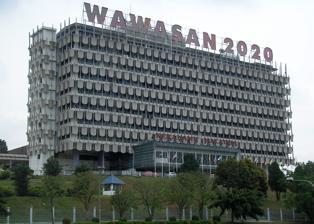
Building: Angkasapuri
Country: Malaysia
Year built: 1968
Malaysian federal building Angkasapuri The Angkasapuri building is prominently erected atop Bukit Putra, close to the Kerinchi stretch of the Federal Highway (Federal Route 2). General information Type Office and Broadcasting House Architectural style Modern architecture Location Lembah Pantai , Kuala Lumpur , Malaysia Address Department of Broadcasting Malaysia, Angkasapuri, 50614, Kuala Lumpur Coordinates 3°6′40.0″N 101°40′13.9″E / 3.111111°N 101.670528°E / 3.111111; 101.670528 Construction started 1966 Completed February 1968 Owner Radio Televisyen Malaysia (RTM) Technical details Floor count 8 Design and construction Architect(s) Ronald Pratt Architecture firm BEP Akitek Angkasapuri is the main governmental building for Malaysia 's Ministry of Information and it is also the headquarters for Radio Television Malaysia (RTM) located in Lembah Pantai , Kuala Lumpur , Malaysia . History Pre-Angkasapuri (1946–1968) Radio RTM was established as Radio Malaya operating out of Singapore on 1 April 1946. Upon Malayan independence in 1957, RTM was split into two stations, with Radio Singapura taking over in Singapore while Radio Malaya moved to Federal House, Victory Avenue, Kuala Lumpur , going on air from the new location on 1 January 1959. Radio Malaya became Radio Malaysia on 16 September 1963 upon the formation of Malaysia. Before moving into the Federal House, Radio Malaya's Kuala Lumpur activities included the setup of main office in Oriental Building at Java Street (now Jalan Tun Perak ) and a temporary recording studio in Tang Ling Hospital at Young Road (now Pesiaran Raja Chulan). Television Television broadcasts were launched on 28 December 1963, at Dewan Tunku Abdul Rahman (now the Malaysian Tourist Information Centre or MATIC), along Jalan Ampang , Kuala Lumpur . Angkasapuri (1968–present) Malaysia's new broadcasting centre, named "Angkasapuri" began construction in 1966 and was complete by February 1968. Angkasapuri was officially opened by the first Prime Minister of Malaysia , Tunku Abdul Rahman on 17 February 1968. Tunku Abdul Rahman in his speech called the main building at that time as "the most beautiful" of all government buildings in the country, while the then-Information Minister Senu Abdul Rahman in his speech called the building as a symbol of "determination of the country to uphold truth, and freedom of thought, expression and religion" when comparing that to the Parliament building which has a similar symbolisation. The beginning of the broadcast in Angkasapuri began on 6 October 1969 while the studios in Jalan Ampang would broadcast the final broadcast with the song " Negaraku ", the national anthem of Malaysia on the same day. Wisma Televisyen, or Wisma TV, housing RTM's TV division opened on 6 November 1969. Radio Malaysia became Rangkaian Nasional on 1 January 1971 and became the nation's first 24-hour radio station. Wisma Radio, hosting the RTM Radio network studios, opened on 9 May 1972. RTM began colour TV transmissions for the States of Malaysia in December 1978, in conjunction with the state broadcaster's fifteenth TV anniversary. The first colour programme broadcast was Puspawarna. Colour TV programmes to Sabah and Sarawak began in August 1980. Angkasapuri created history when a giant national flag measuring 85.3 meters long and 24.3-meters wide, using 60 rolls of fabric was unfurled by 500 employees of the Ministry of Information . The giant flag was raised for 10 minutes starting at 09:00 local time and it was witnessed by 5000 of the ministry's staff on 1 January 1988. The earth-satellite complex opened in 17 December 1988, costing RM 3 million. 2012 saw the addition of Wisma Berita RTM, containing RTM's newsroom, to the Angkasapuri complex. It was inaugurated by the then- Malaysian Minister of Information, Communication, Arts and Culture , Dato' Seri Utama Dr. Rais Yatim on 6 June 2012. Angkasapuri Media City On 26 October 2022, the ninth Prime Minister of Malaysia, Datuk Seri Ismail Sabri Yaakob launched a new media city building in the complex named the Angkasapuri Media City ( Malay : Angkasapuri Kota Media ). Structure Angkasapuri Broadcasting Centre is located in the jurisdictional area of Kuala Lumpur City Hall . The building was erected with a height of 10-floors above an area of about 33 acres, at the junction of Kuala Lumpur - Port Klang Federal Highway and New Pantai Expressway (NPE). The main entrance of the complex faces the NPE. It has the following structures: Main Building – administration building for the Broadcasting Department . Wisma Televisyen – houses RTM's TV division. Wisma Radio – RTM's radio division. International Broadcast Centre ( IBC ) – Opened on 24 August 1998, RTM's engineering department and other departments are located here, in addition to international shortwave radio broadcasts. It served as the International Broadcast Centre of the 1998 Commonwealth Games , with RTM being the event's host broadcaster. Wisma Berita RTM is home to RTM's newsroom. Auditorium Perdana – home to major live broadcasts. Auditorium P. Ramlee – the secondary concert venue, named after the late artist, P. Ramlee (1929 - 1973). Tun Abdul Razak Institute for Broadcasting and Information ( IPPTAR ) – Selangor state radio station, Selangor FM and headquarters of Asia-Pacific Broadcasting Union , which RTM is one of its members are located here. Transportation Car Federal Route 2 Federal Highway - Kuala Lumpur to Port Klang . New Pantai Expressway - Angkasapuri is located near the beginning of this expressway, which goes all the way to Subang Jaya . Public transportation Angkasapuri lends its name to the KD02 Angkasapuri KTM station , located just across the NPE from the complex's main gate. It is linked by a pedestrian bridge. Incidents On 20 July 1971, Mohamed Said Manoh, a 24-year-old soldier was fined $500 (RM2,360) and sentenced to three months of jail for abusing his military authority by assaulting a clerk, Wang Chui Chong at the Angkasapuri building when Said was on sentry duty at the building on 4 March 1971. He pleaded guilty on the charges. On 21 December 1976, a room of the third floor of Wisma Radio at the Angkasapuri building was caught in a fire, which is said to be caused by the short-circuit. On 2 January 1990, a bomb hoax caused all staff to evacuate from Angkasapuri. A man called to RTM, claiming that the bomb was on the second floor of the main building. Police tried to search for the bomb for two hours but failed. The hoax caused RTM to increase security for its buildings across Malaysia to protect its vital telecommunication equipment. In February 1991, a heavy thunderstorm causes power supply to Angkasapuri affected and causing traffic to almost standstill in several parts of Kuala Lumpur. Another bomb scare occurred on 27 January 1992 at the building during the telecast of the Anugerah Seri Angkasa 1991 awards ceremony was held. The hoax is believed made through a phone call by an anonymous person who warned the bomb threat. The awards were cancelled following the threat but resumed on 30 January. See also List of concert hall in Malaysia References